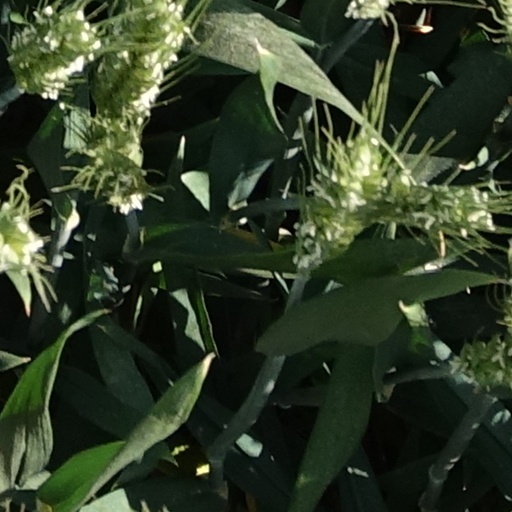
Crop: wheat